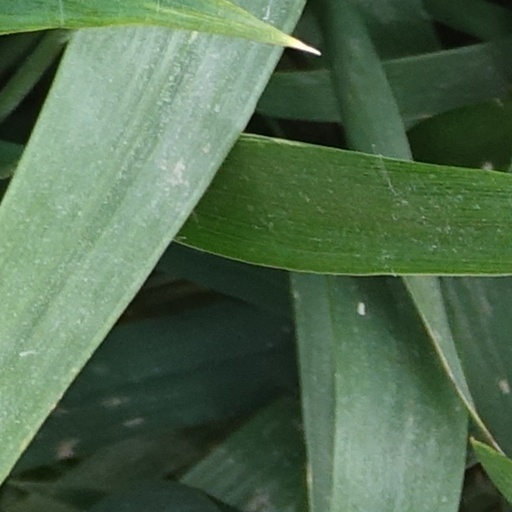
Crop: wheat